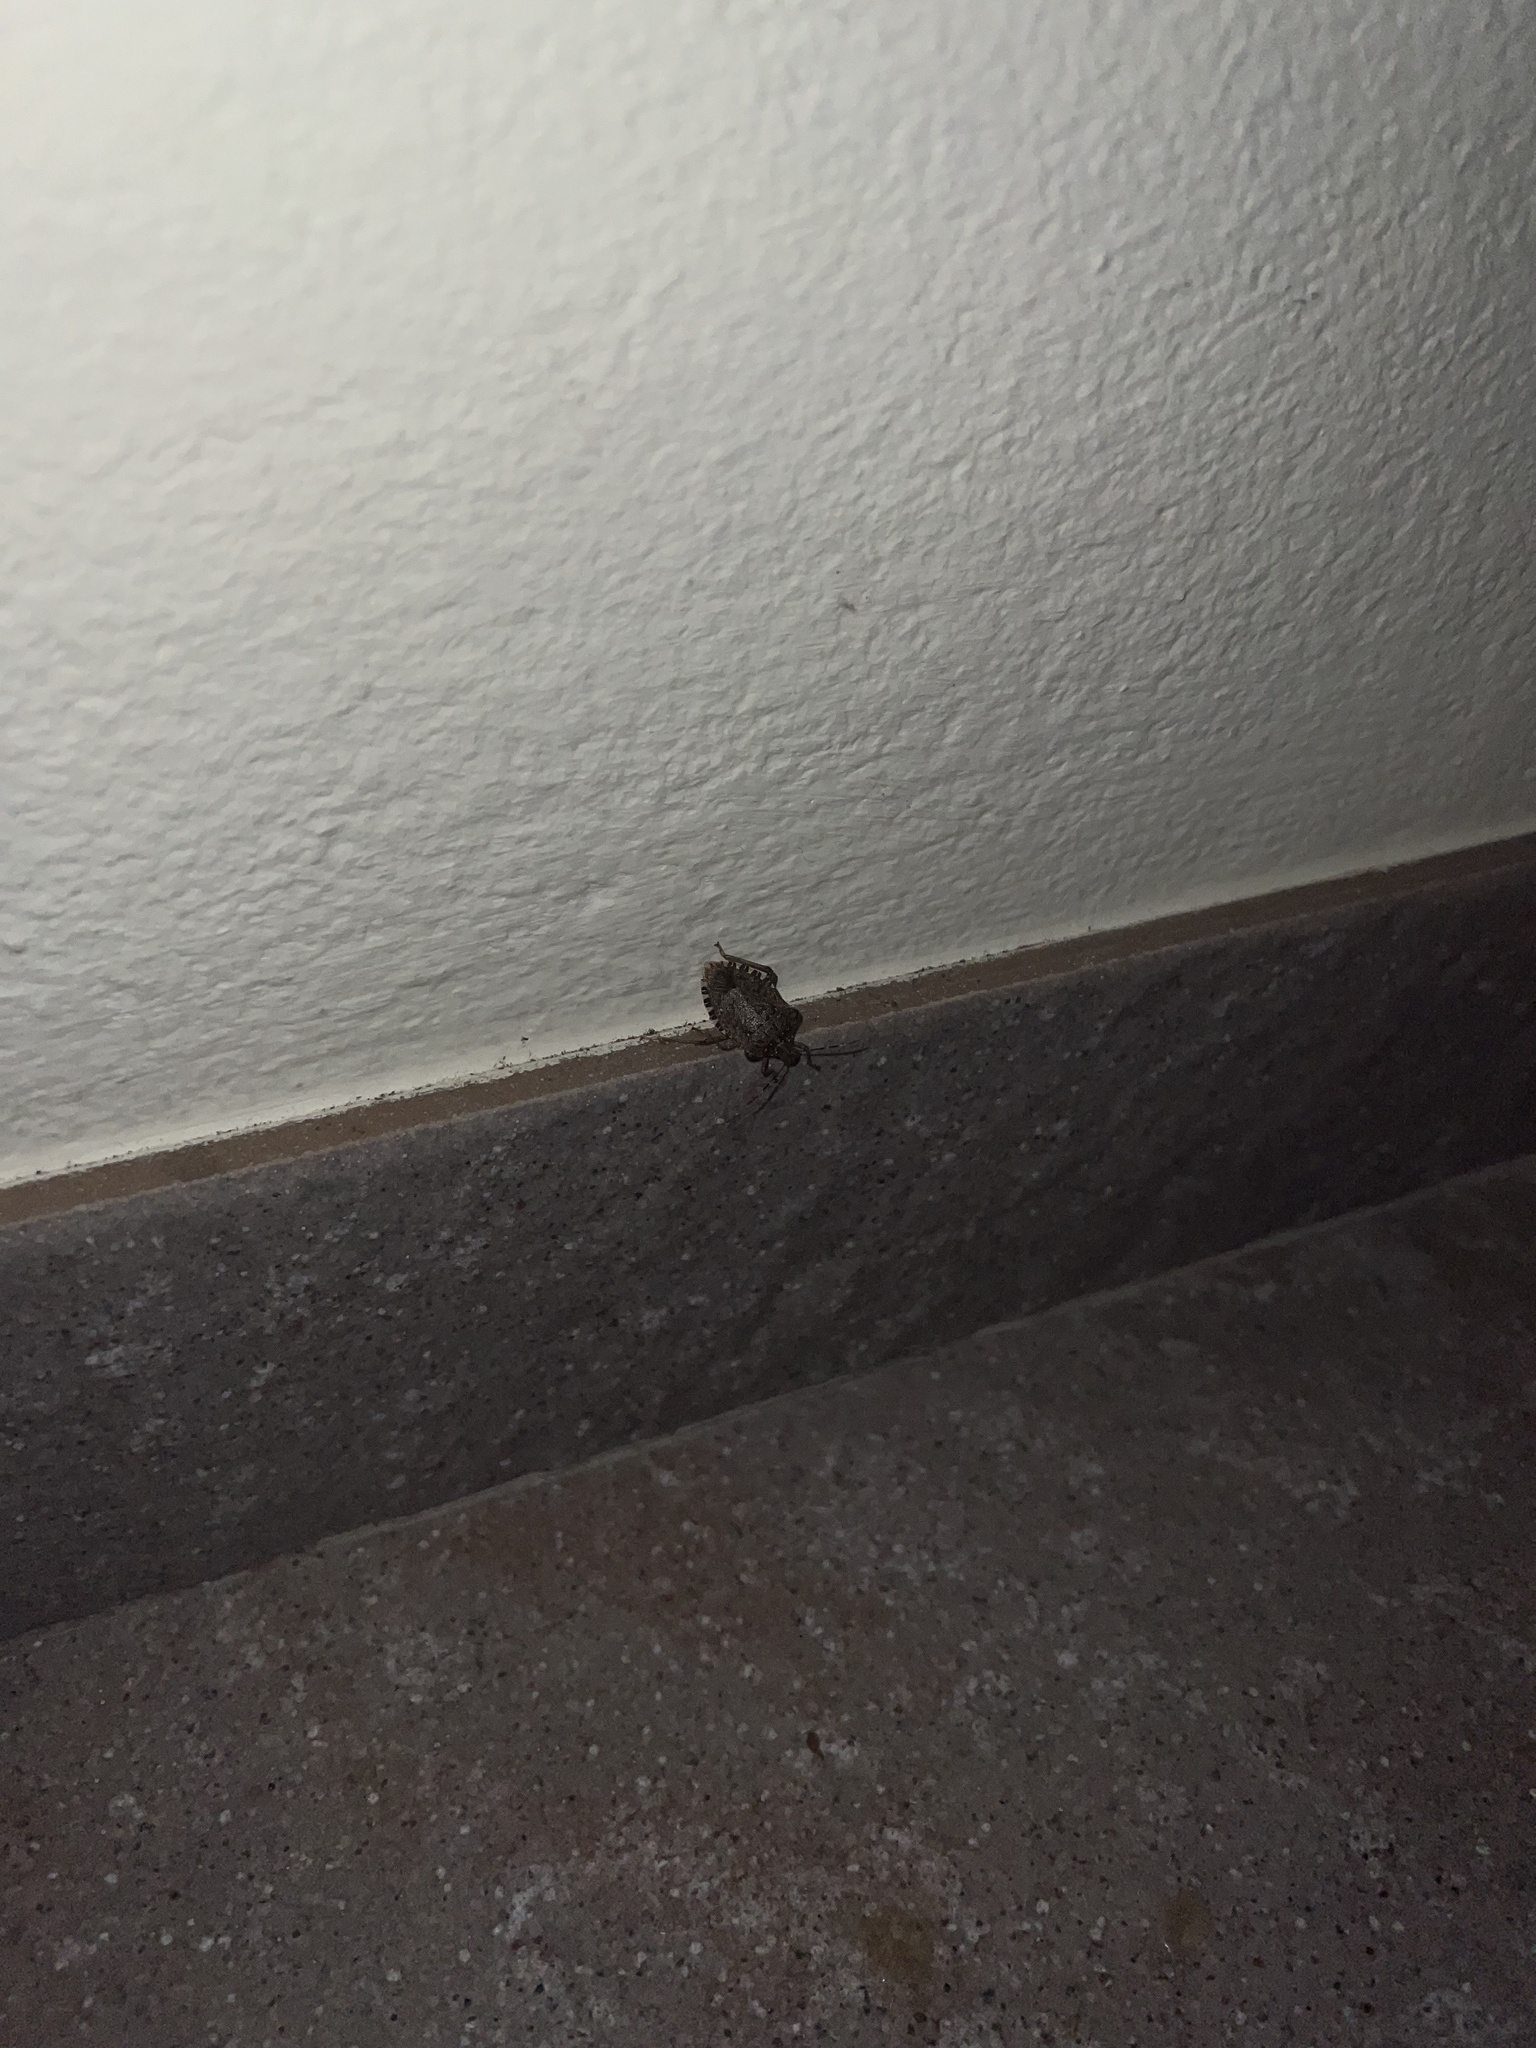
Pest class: stink_bug